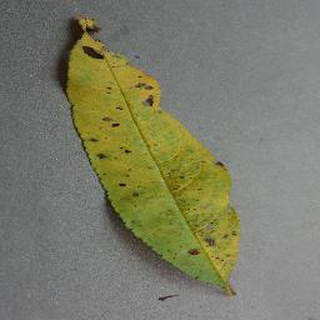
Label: peach_bacterial_spot